Ancient Egyptian pottery

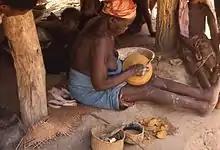
Scraping away excess clay on the base of a pottery vessel. Photo of ceramic production in Liberia in 1968.

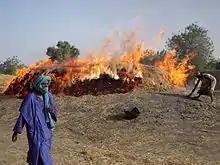
Firing pottery on an open fire in a village on the Niger in Mali (photo from 2009).

The shaped vessel first had to be dried enough that the walls would be stable for further work. The clay was brought to roughly the consistency of leather, remaining damp enough that it could still be moulded and shaped. At this point paint, glaze and slip could be added if desired. After further drying the vessel was polished. There were two techniques for polishing the vessel's surface: